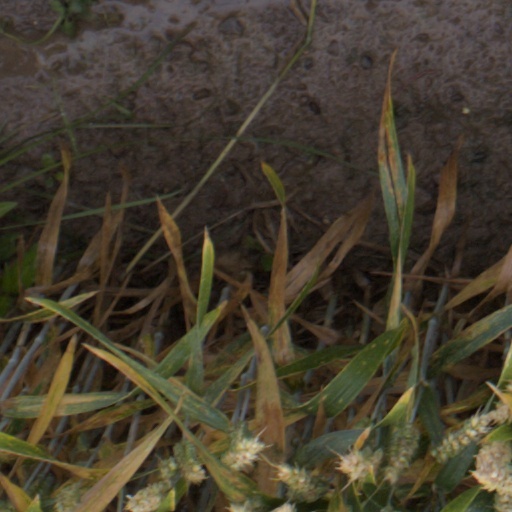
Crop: wheat